Chicano

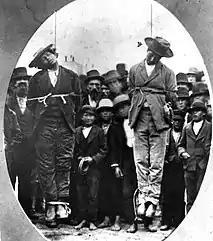
Francisco Arias and José Chamales were lynched in Santa Cruz, California in 1877.

Chicano and Mexican labor organizers played an active role in notable labor strikes since the early 20th century including the 1903 Oxnard strike, Pacific Electric Railway strike of 1903, 1919 Streetcar Strike of Los Angeles, Cantaloupe strike of 1928, California agricultural strikes (1931–1941), and the Ventura County agricultural strike of 1941, endured mass deportations as a form of strikebreaking in the Bisbee Deportation of 1917 and Mexican Repatriation (1929–1936), and experienced tensions with one another during the Bracero program (1942–1964). Although organizing laborers were harassed, sabotaged, and repressed, sometimes through warlike tactics from capitalist owners who engaged in coervice labor relations and collaborated with and received support from local police and community organizations, Chicano and Mexican workers, particularly in agriculture, have been engaged in widespread unionization activities since the 1930s.